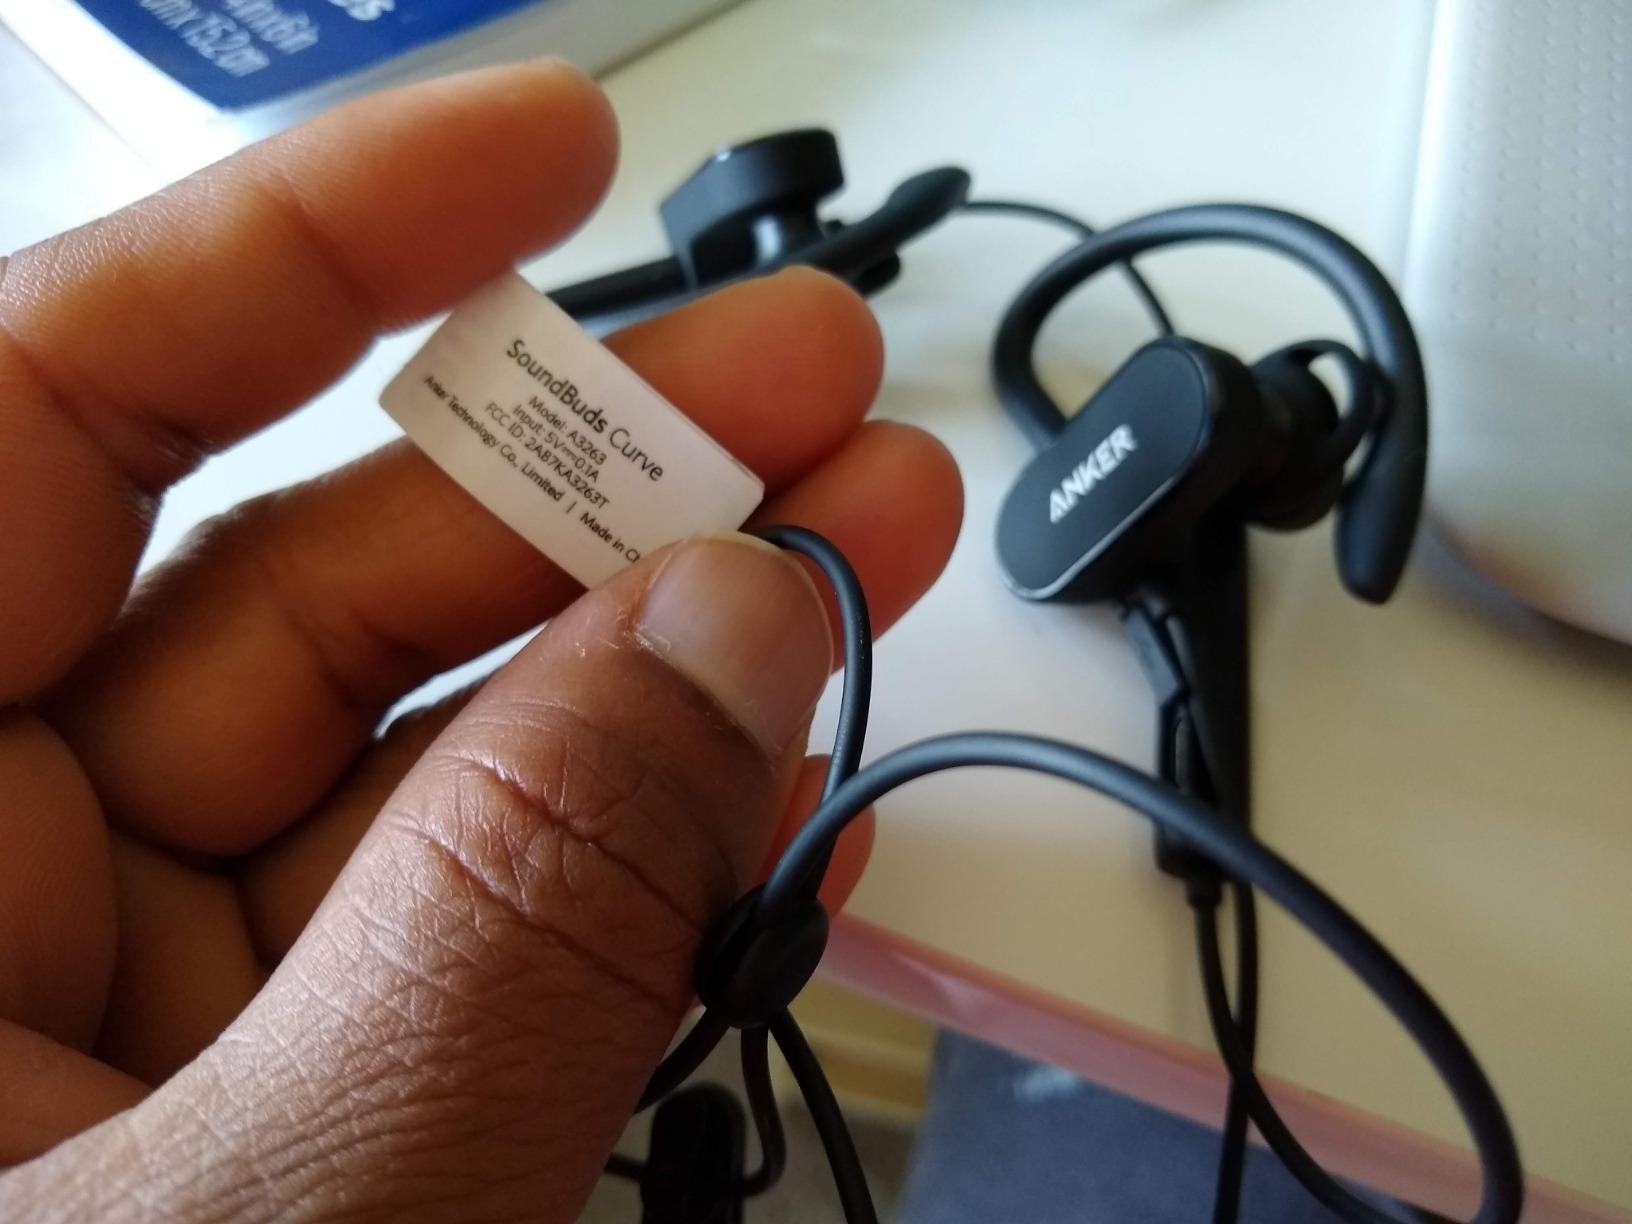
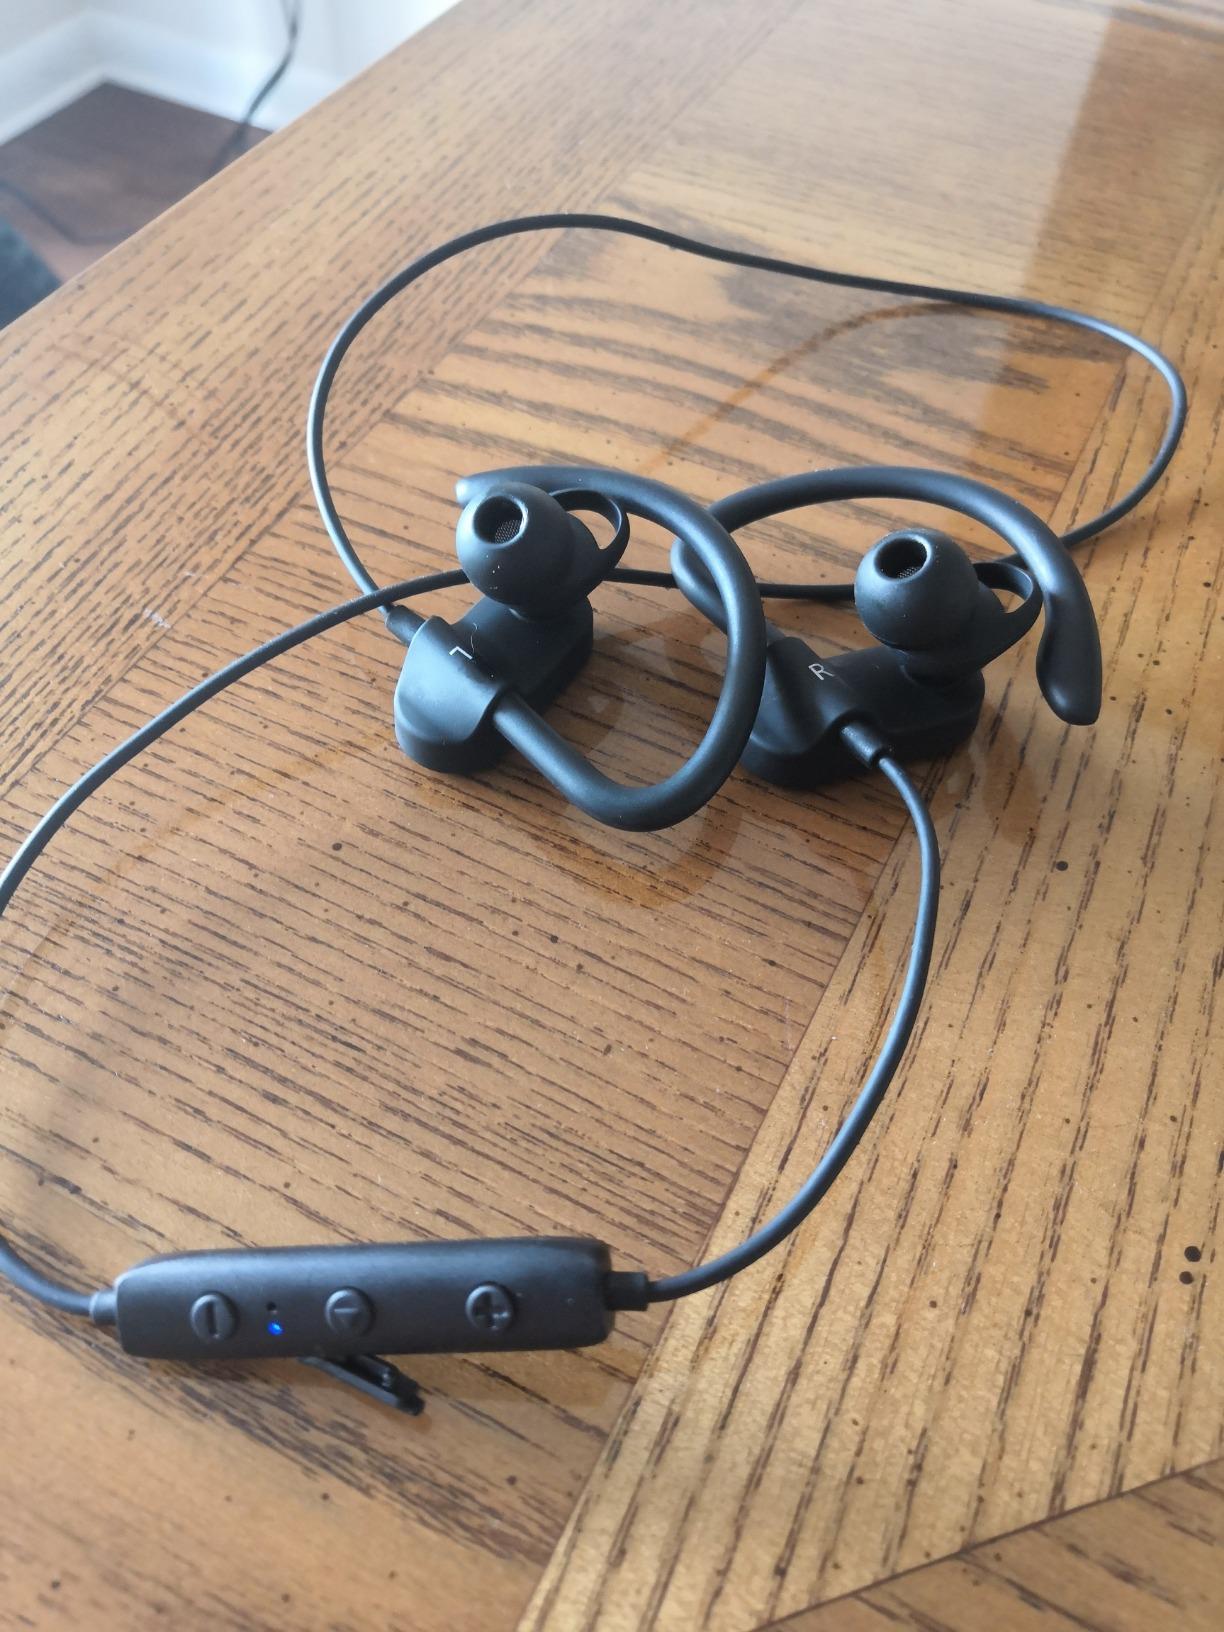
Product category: headphones
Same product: yes